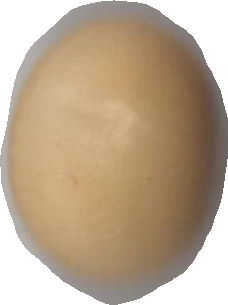
Variety: Dega